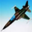
Label: airplane